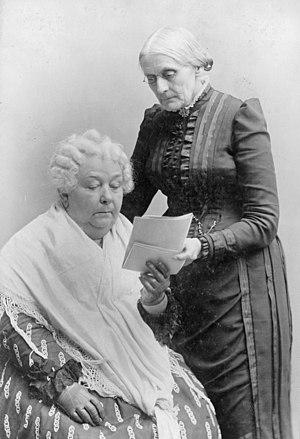
La National American Woman Suffrage Association était une association américaine de promotion du droit de vote des femmes, créée en février 1890. Elle résultait de la fusion de la National Woman Suffrage Association et de l'American Woman Suffrage Association. Elle était composée d'environ 7 000 membres à sa création et en aurait compté jusqu'à 2 millions au plus fort de sa popularité, en faisant la plus grande organisation bénévole du pays.